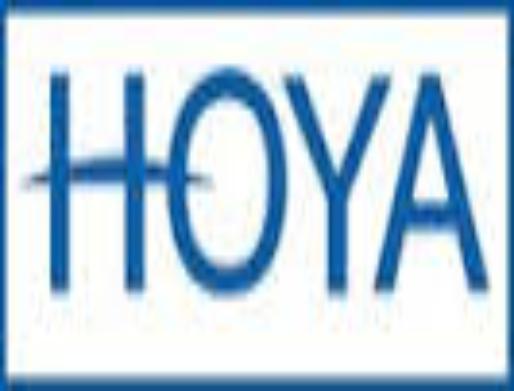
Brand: Hoya
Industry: Clothes